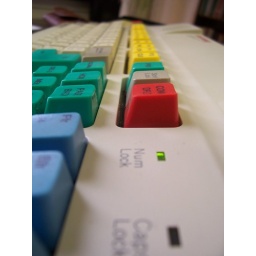
Stuck in the office as another day unfolds. Ahh...the keyboard makes a fitting subject.